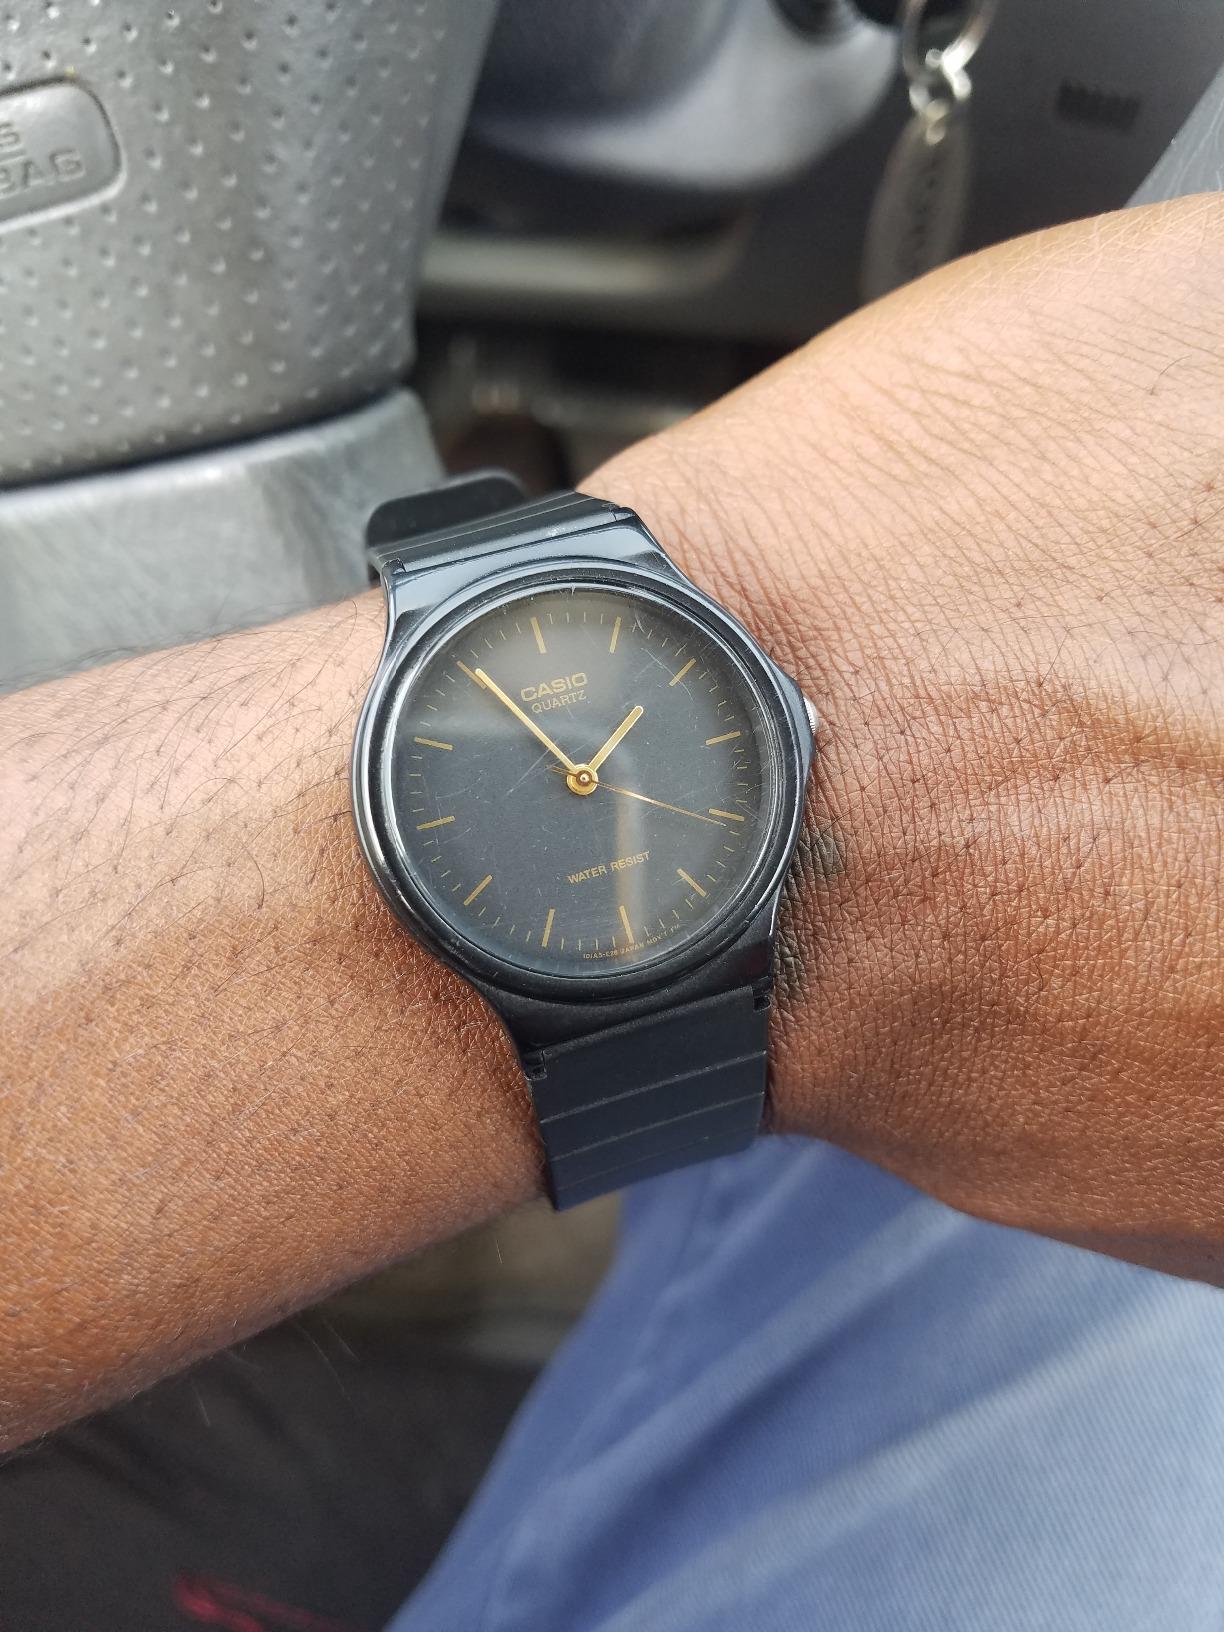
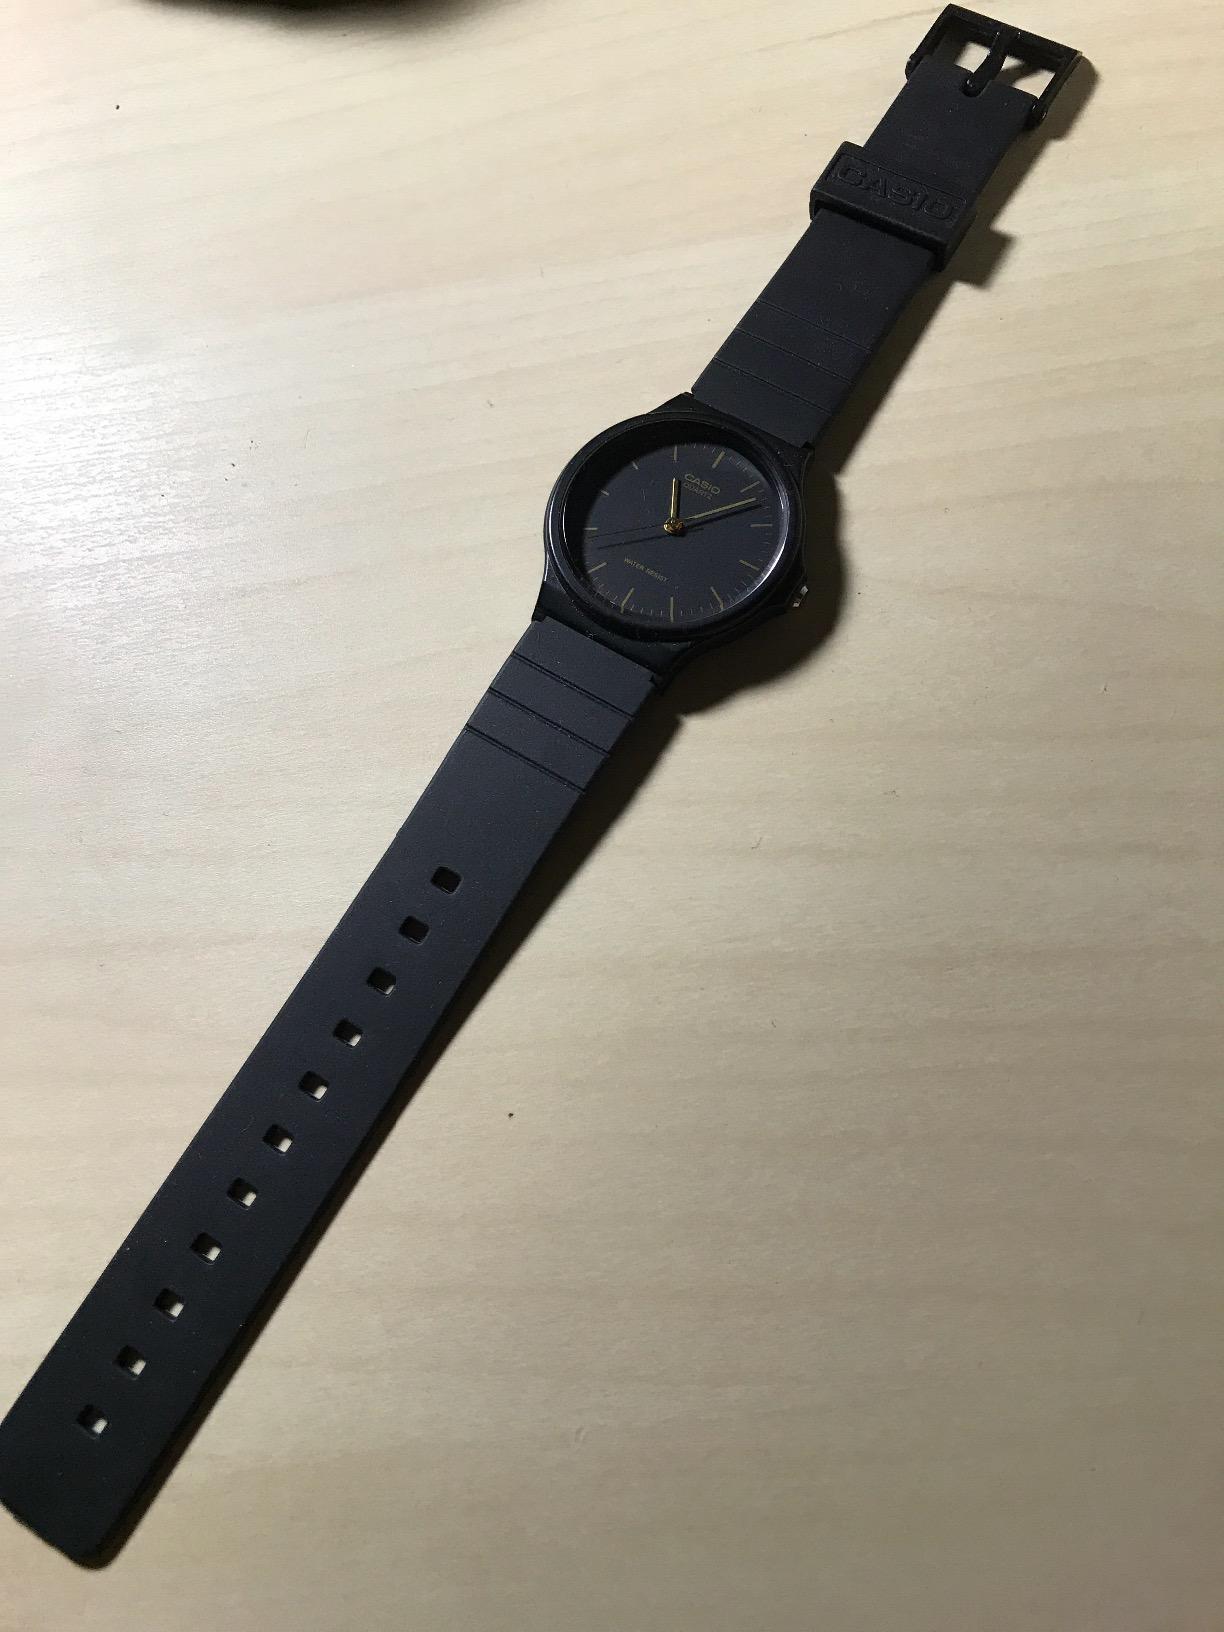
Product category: accessories_watch
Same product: yes